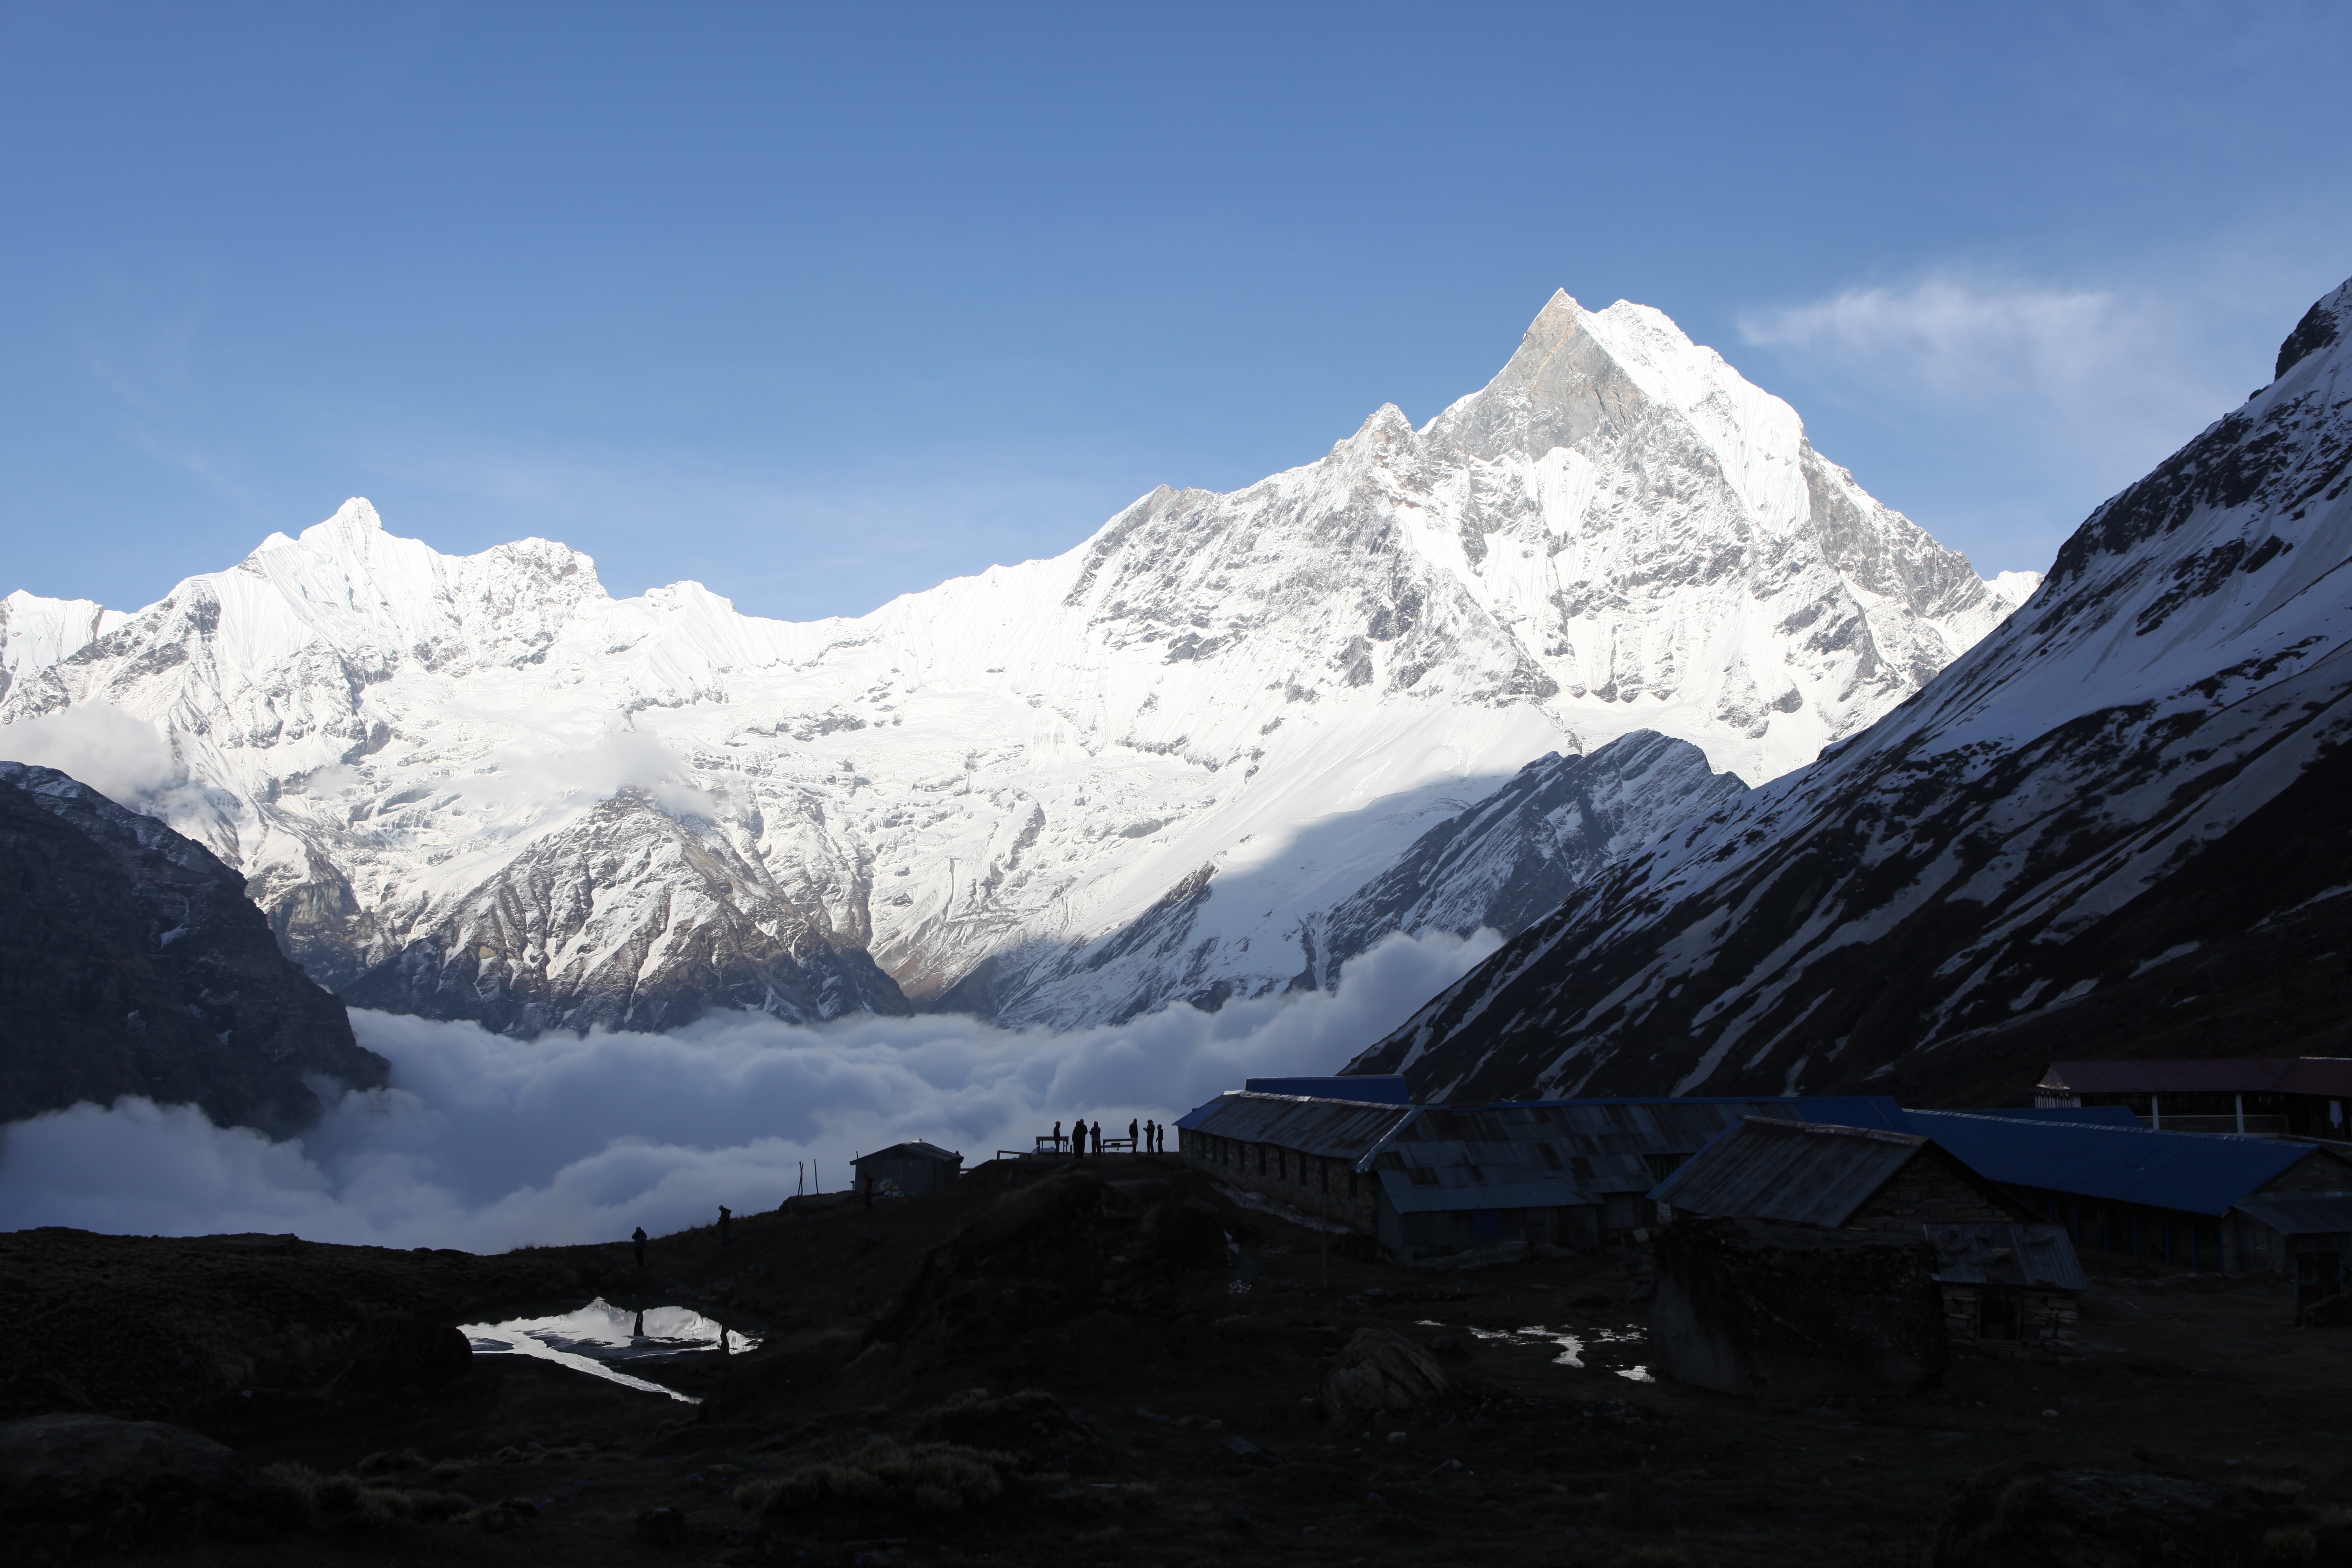
landscape, wilderness, mountain, snow, winter, cloud, sky, hill, valley, mountain range, glacier, highland, ridge, summit, massif, alps, fell, cirque, elevation, moraine, mountain pass, hill station, mountainous landforms, glacial landform, mount scenery